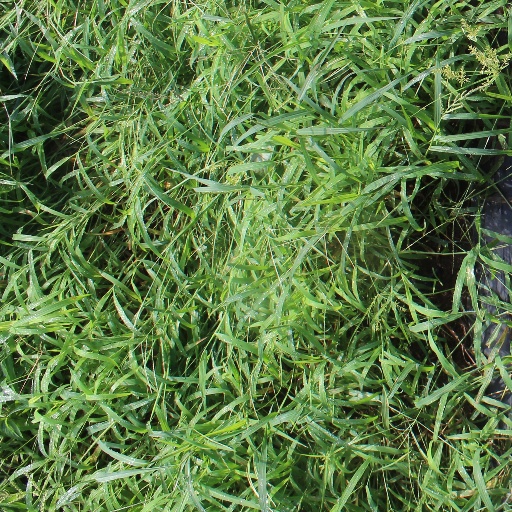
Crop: sorghum